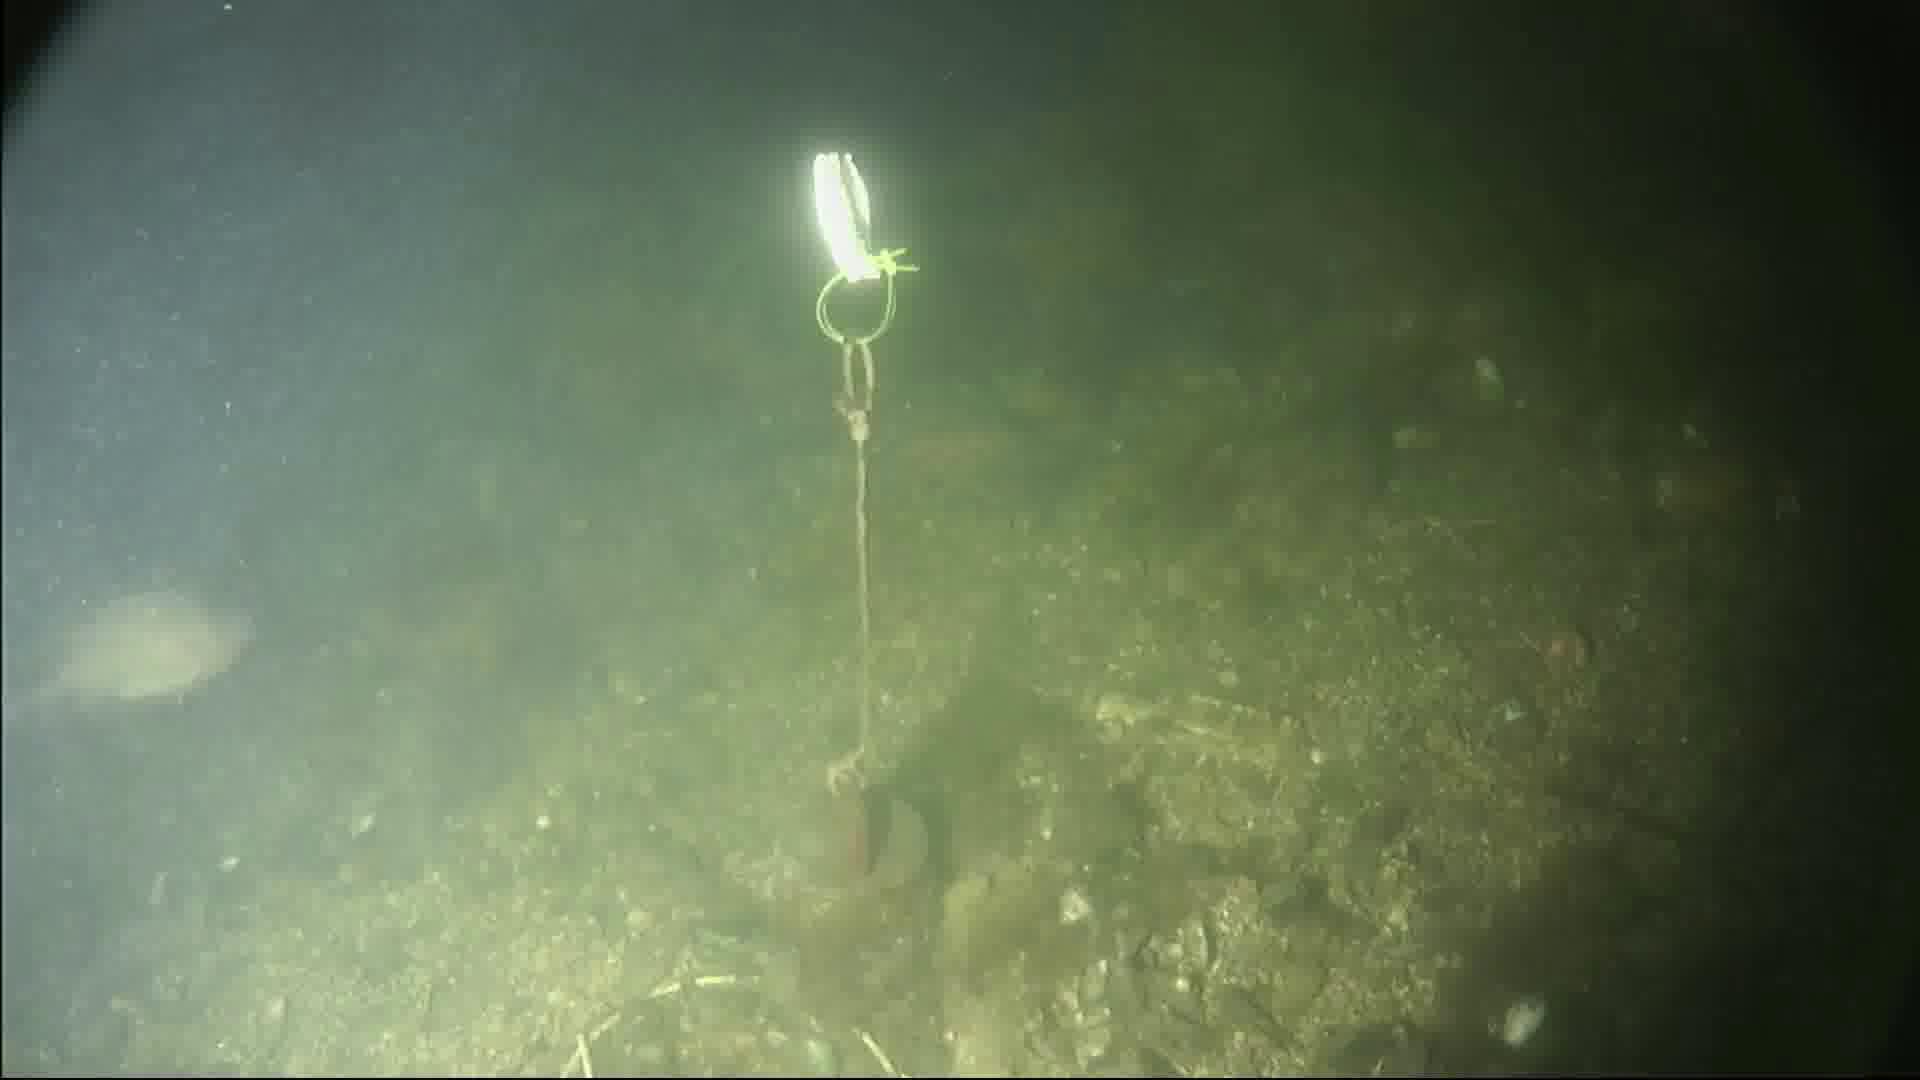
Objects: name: fish